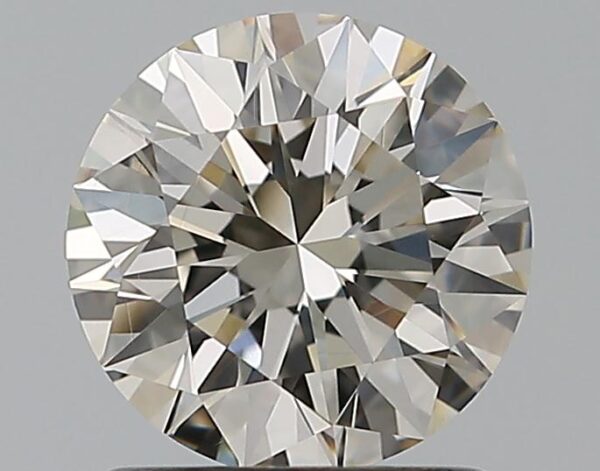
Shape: round
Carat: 1.06
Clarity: VS1
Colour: L
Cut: EX
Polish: EX
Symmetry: EX
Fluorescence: M
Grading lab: GIA
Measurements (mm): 6.55 x 6.58 x 4.05